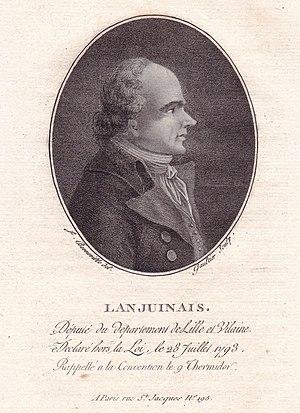
Jean Denis Lanjuinais était un juriste et homme politique français de la fin du XVIIIᵉ siècle et du début du XIXᵉ siècle.